History of Porin Ässät (men's ice hockey)

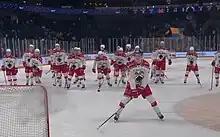
Ässät celebrating a 2–6 victory over Tappara Tampere on 25 October 2023

After Ässät finished 15th (last) place in the 2021-22 season, Ässät started a rebuild by firing their coach, Ari-pekka Selin and hiring Karri Kivi and Jere Härkälä.